Open access in the Netherlands

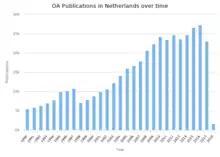
Growth of open access publications in the Netherlands, 1990–2018

Scholarly communication of the Netherlands published in open access form can be found by searching the National Academic Research and Collaboration Information System (NARCIS). The web portal was developed in 2004 by the of the Dutch Research Council (NWO) and Royal Netherlands Academy of Arts and Sciences.